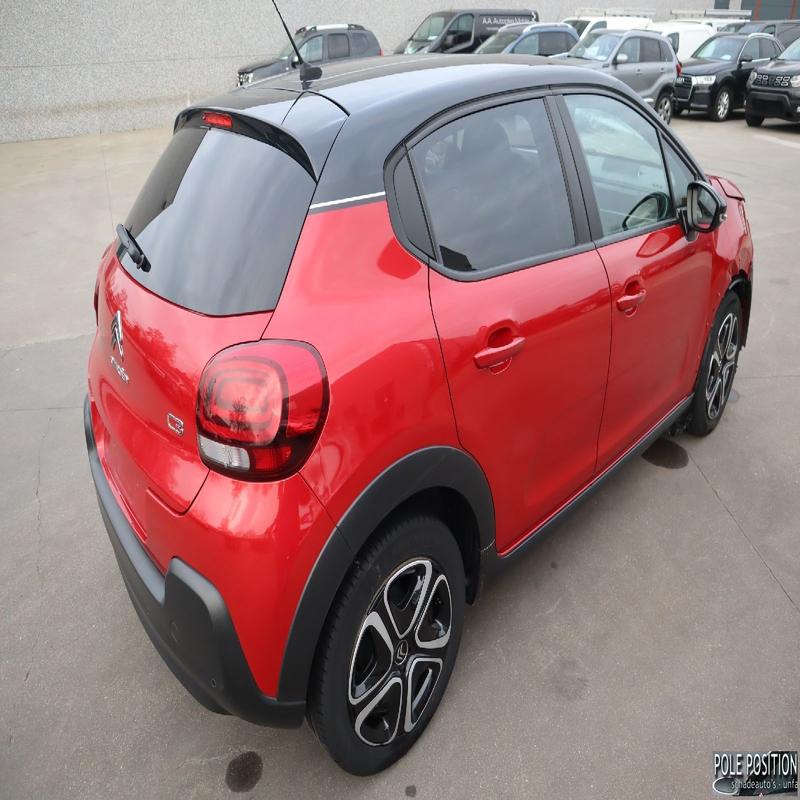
Aucun dommage détecté.
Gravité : aucun